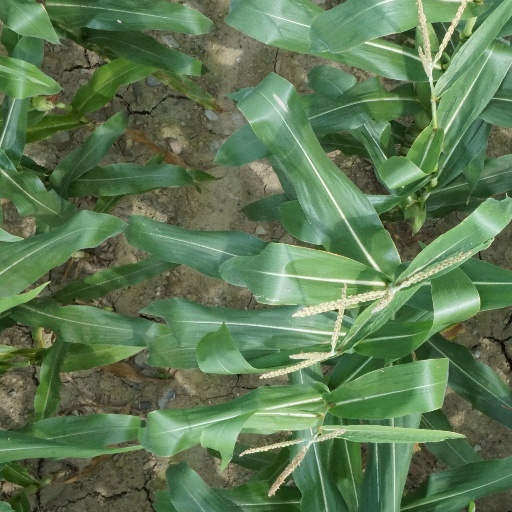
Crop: maize; corn